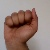
The image shows a hand gesture representing the letter 'A' in Indian Sign Language.